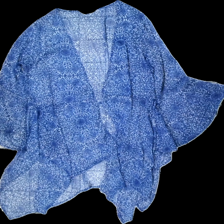
View: front
Type: Cardigan
Category: Ladies
Brand: Havana
Colors: White, Blue
Material: 100% polyester
Pattern: Geometric print
Cut: Regular
Size: L
Season: Summer
Damage location: top center
Damage 2 location: middle center
Price range: 50-100
Recommended usage: Reuse
Description: tunn kofta med geometriskt mönster